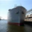
Label: ship